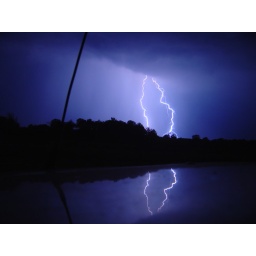
Only two of 85 shots showed a good result ;-D. edit: It`s mirrored in the roof of a car (Mini) ;-D